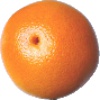
Label: pink_grapefruit